Jackie Jensen

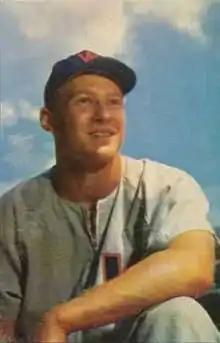
Jensen in 1953

Jack Eugene Jensen (March 9, 1927 – July 14, 1982) was an American right fielder in Major League Baseball who played for three American League (AL) teams from 1950 to 1961, most notably the Boston Red Sox. He was named the AL's Most Valuable Player (MVP) in after hitting 35 home runs and leading the league with 122 runs batted in (RBIs); he also led the league in RBIs two other years, and in triples and stolen bases once each. Respected for his throwing arm, he won a Gold Glove Award and led the AL in assists and double plays twice each. He retired in his early thirties as major-league baseball expanded westward, due to an intense fear of flying. After being a two-sport star in college, Jensen was the first person to play in the Rose Bowl, the World Series, and the MLB All-Star Game.